Los Angeles River

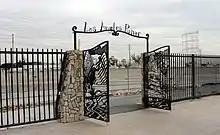
Bike path gate at Riverfront Park

The Los Angeles Aqueduct was opened in 1913. The heavy flow of the Los Angeles River presented many issues, as it began to get exploited as a sewer system. Along with these uses, populations surrounding the river often tossed feces and waste into the river, along with dead dogs and horses (and the occasional dead human), in hopes that they would get washed down stream and released to the open ocean waters.